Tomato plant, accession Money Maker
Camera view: horizontal (90 deg, fisheye); turntable rotation: 180 degrees
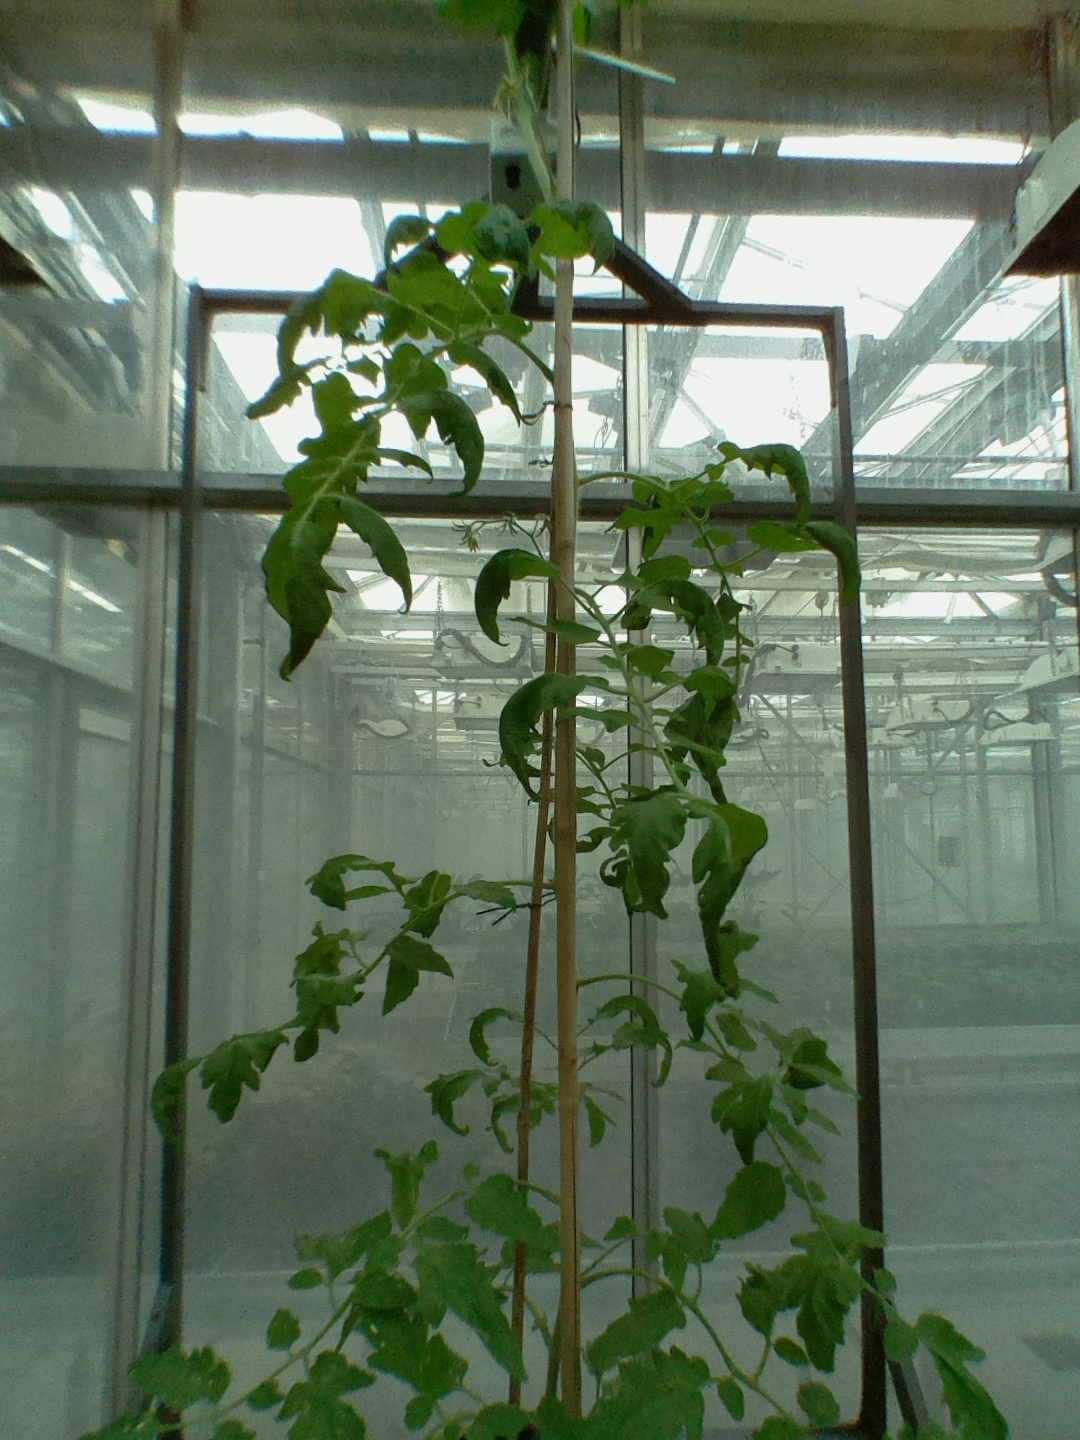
BBCH growth stage 66: Full flowering, 60%-70% of flowers open, more petals falling